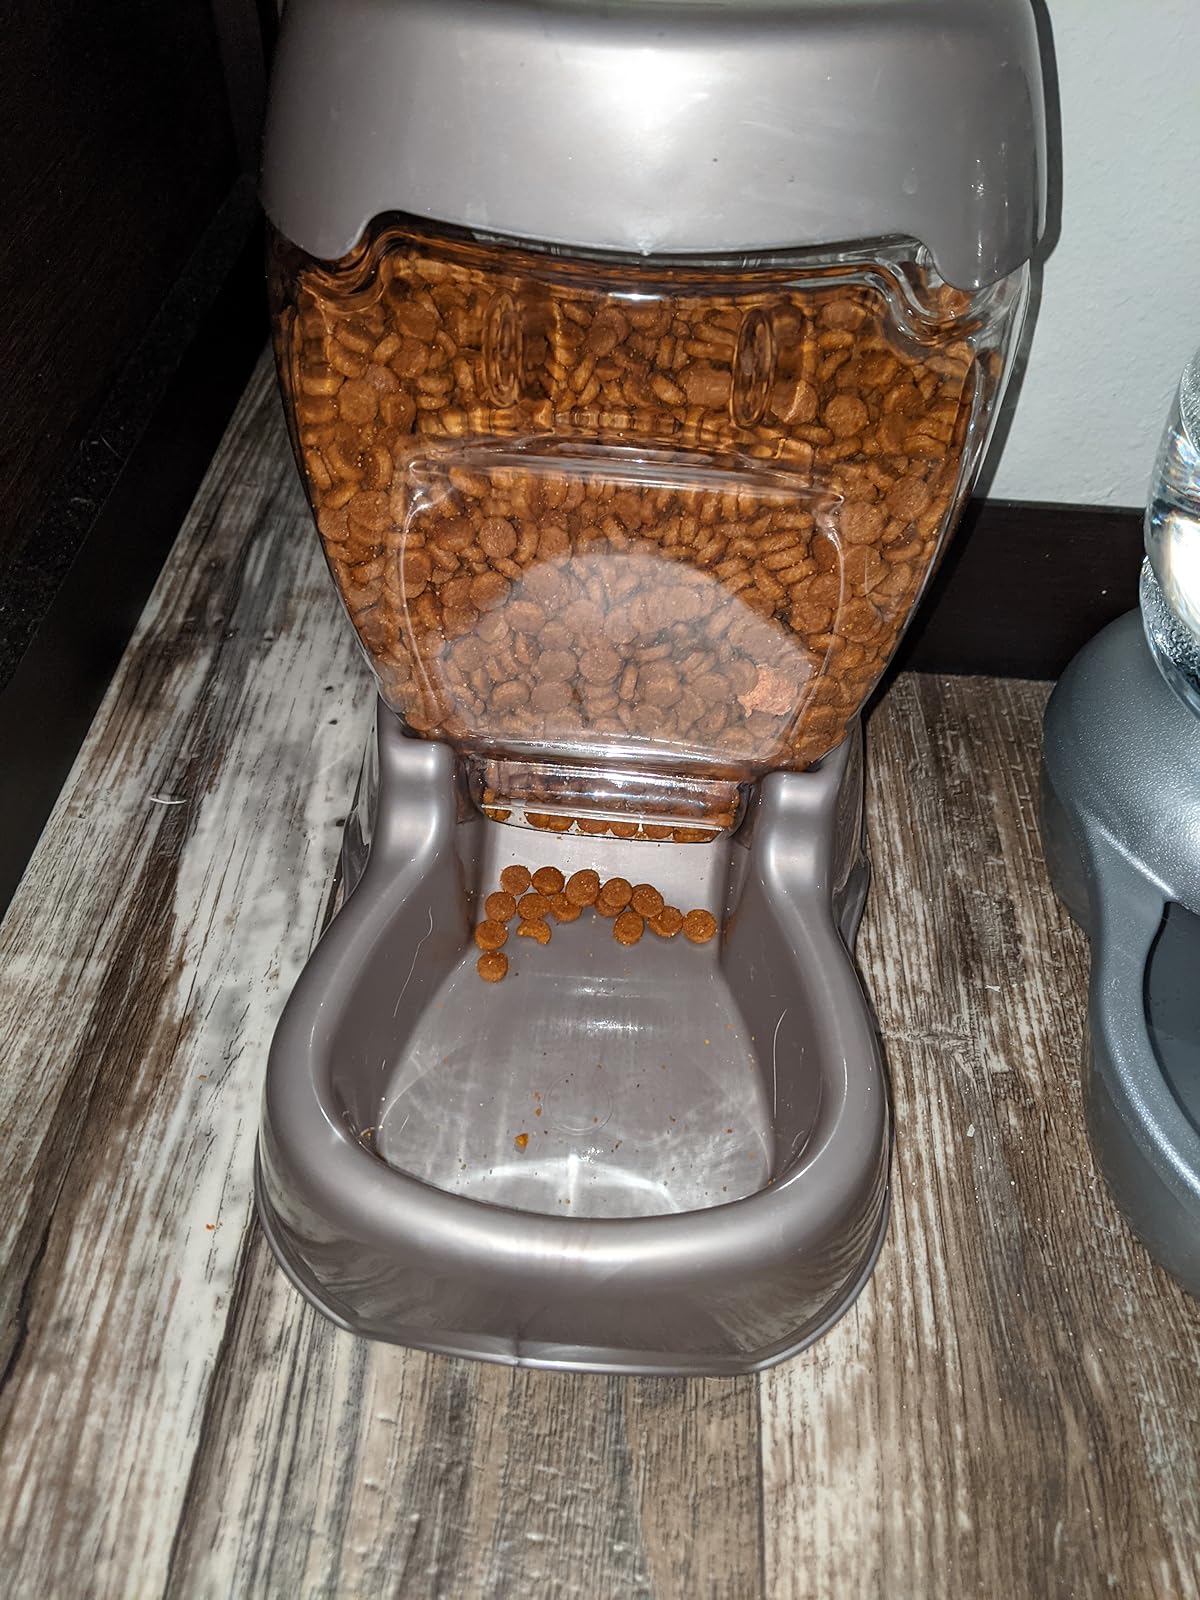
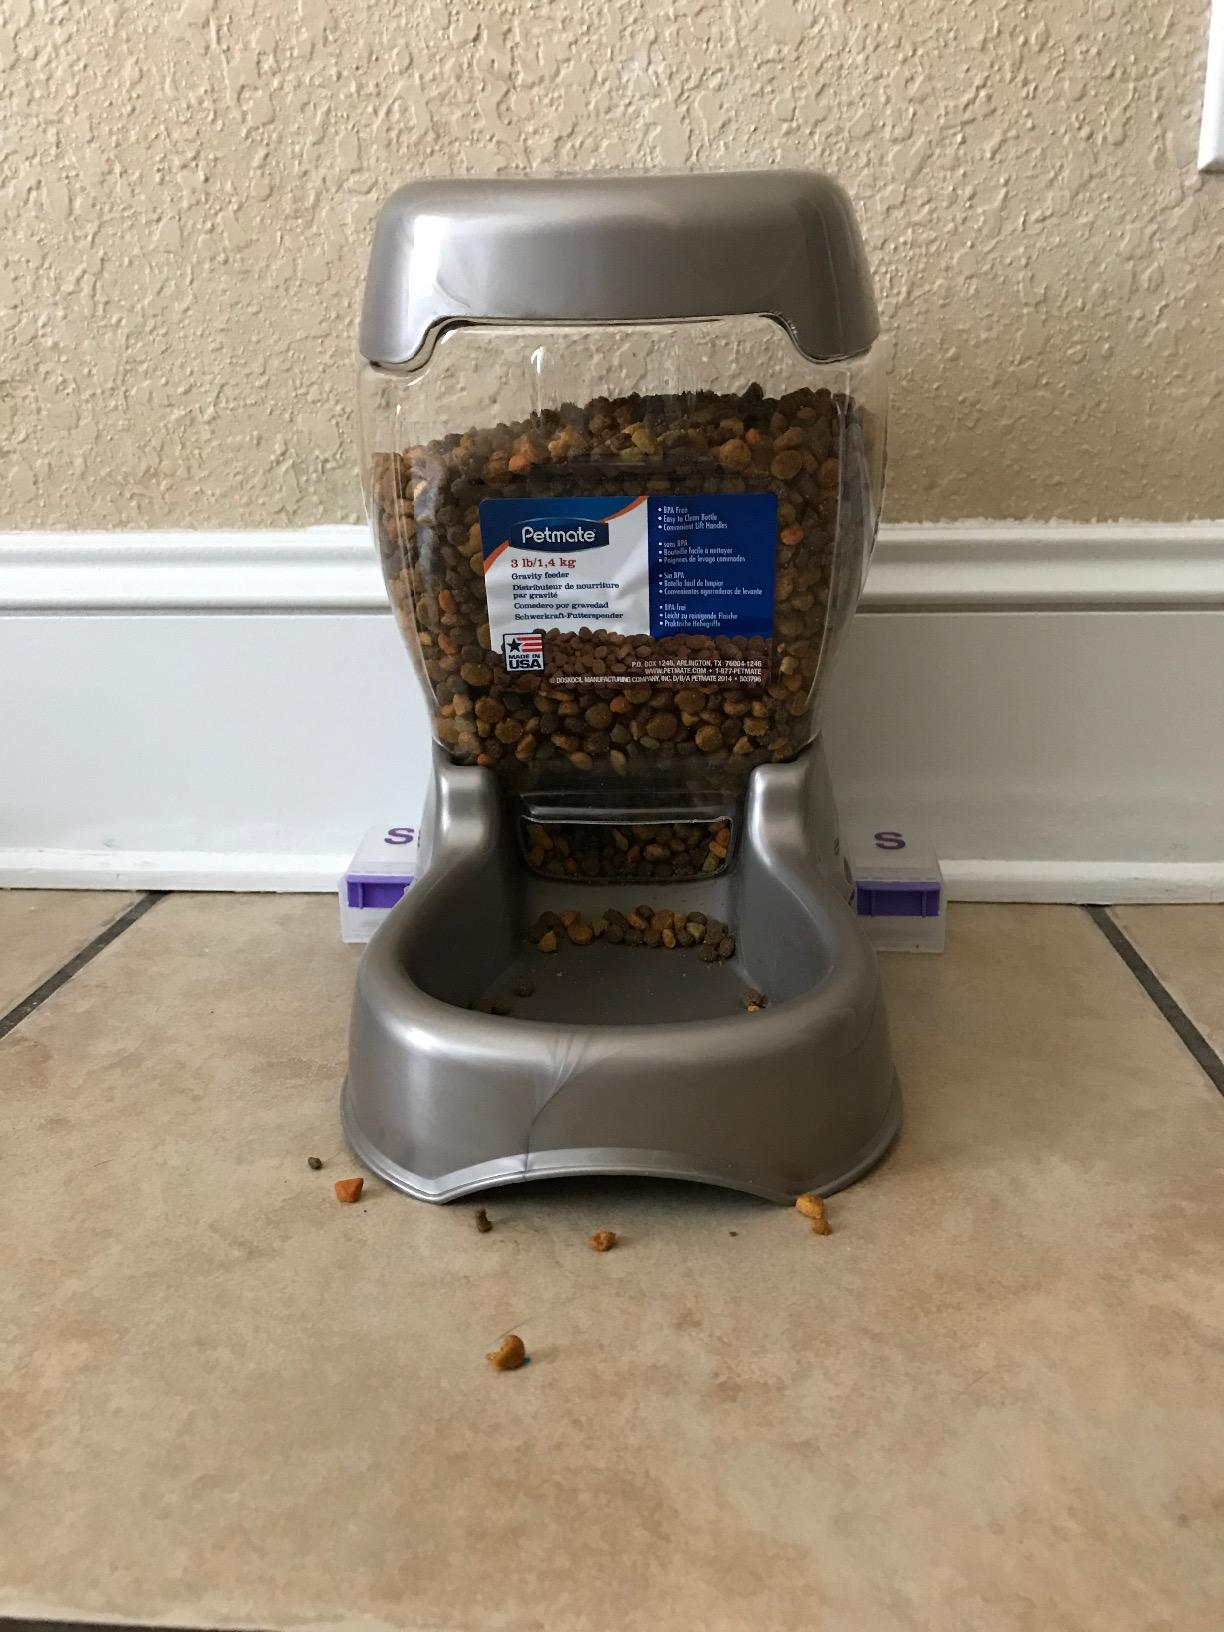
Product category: items_feeder
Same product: yes